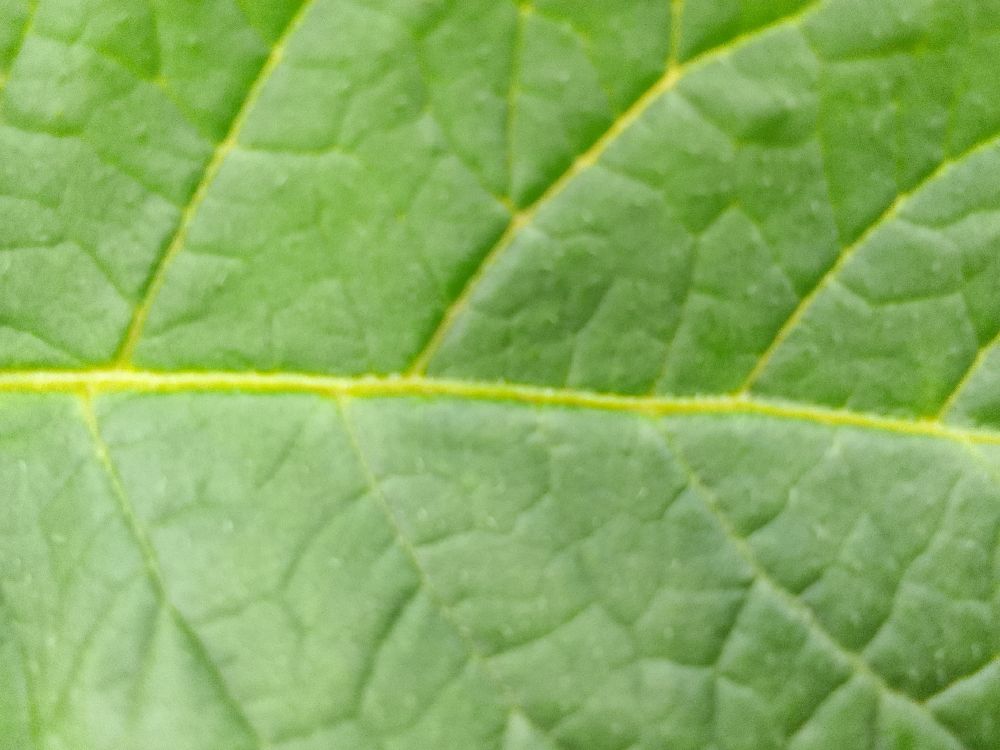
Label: Healthy